Henry Villard

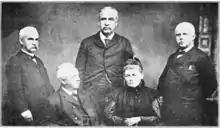
Group photograph of Hermann Helmholtz, his wife (seated) and academic friends Hugo Kronecker (left), Thomas Corwin Mendenhall (right), Henry Villard (center standing) – 1893

Villard had also had a hand in the large electric power business founded by Thomas Edison, merging the Edison Electric Light Company, Edison Lamp Company of Newark, New Jersey, and the Edison Machine Works at Schenectady, New York, to form the Edison General Electric Company. Villard was the president of this concern until 1892 when he was forced out after financier J. P. Morgan engineered a merger with the Thomson-Houston Electric Company that put that company's board in control of the new enterprise, renamed General Electric.